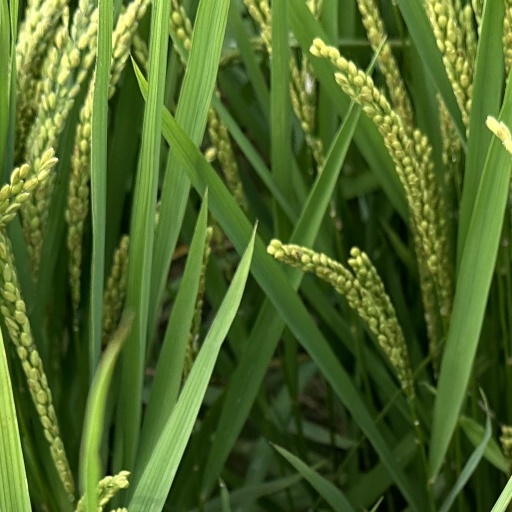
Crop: rice